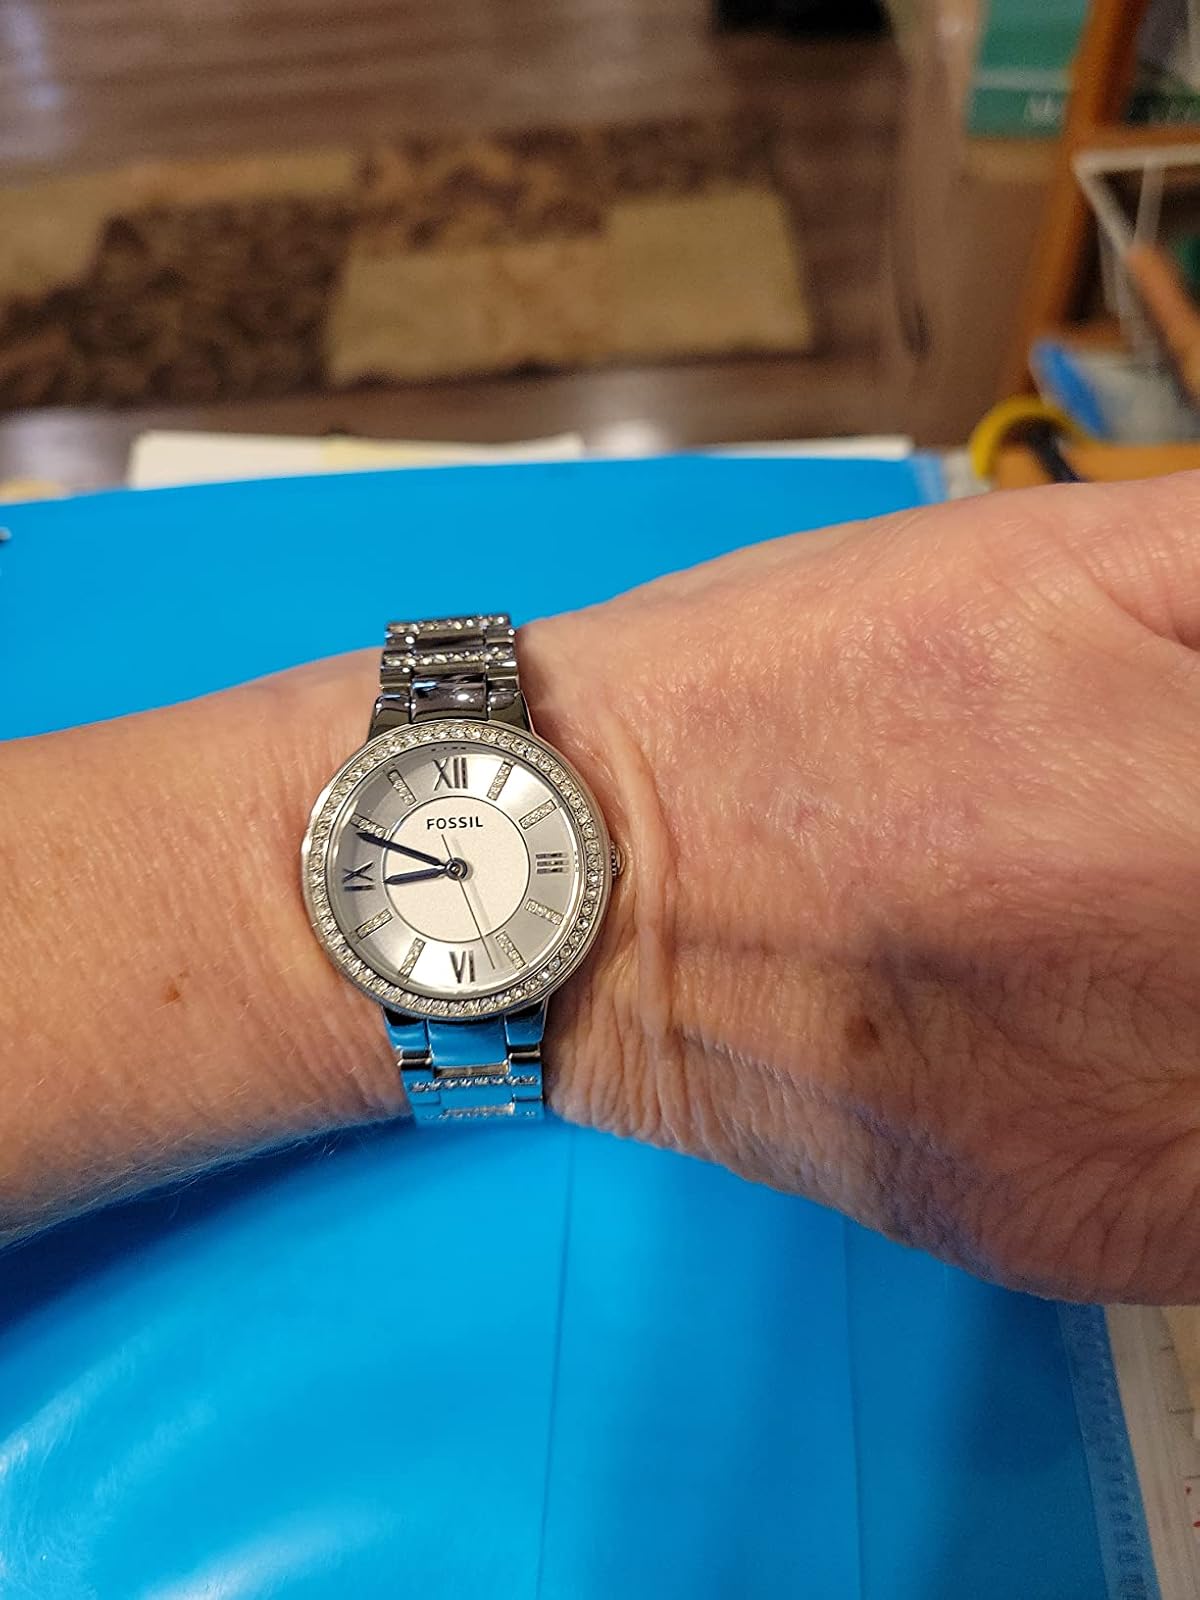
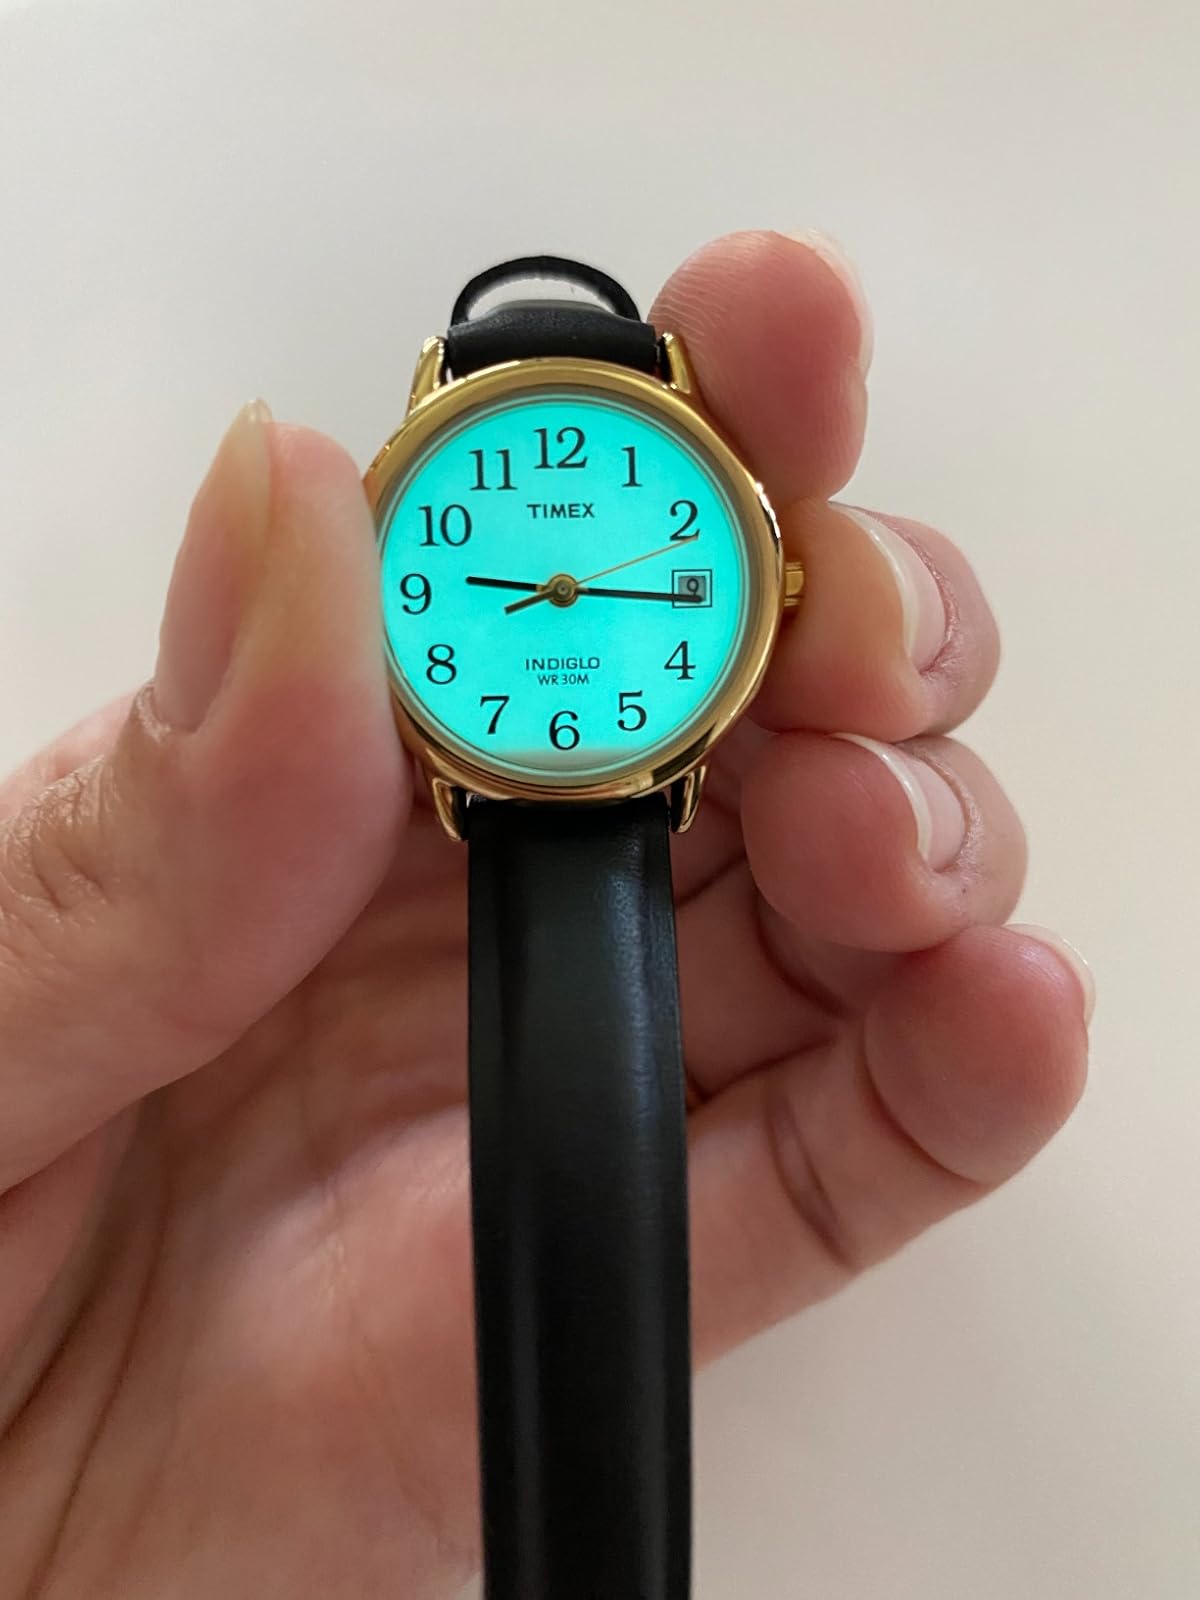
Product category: accessories_watch
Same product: no